Petr Shevyrev

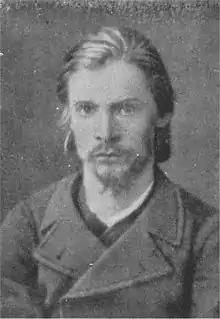

Pyotr Yakovlevich Shevyryov (June 23 [July 5], 1863 – May 8 [May 20], 1887) was a Russian revolutionary, member of Narodnaya Volya.